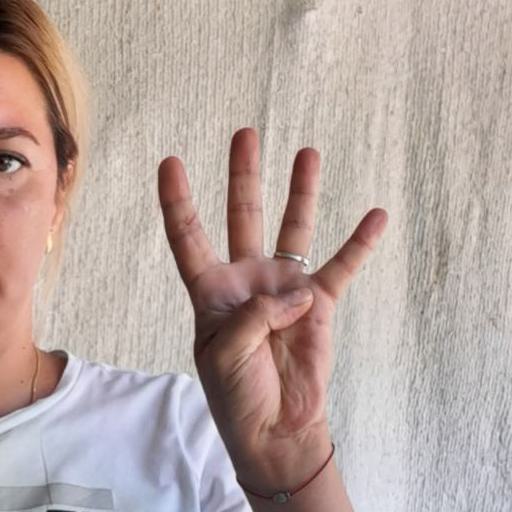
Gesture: four